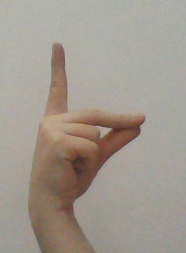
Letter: ta